Geoffrey Palmer (New Zealand politician)

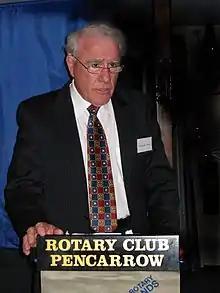
Palmer in 2007

Palmer, however, was perceived by the public as being too closely involved with Douglas's reforms. Of particular concern to many people was his work on the legal aspects of state sector rearrangement, such as his preparation of the State Owned Enterprises Act. The presence of David Caygill (a Douglas ally) as Minister of Finance further compounded perception that Palmer was doing nothing to address public concerns. The only area in which Palmer won praise from traditional left-wing supporters was in his handling of the Environment portfolio, which he kept when he became Prime Minister – it was his work here in initiating the resource management law reform process that eventually led to the creation of the Resource Management Act 1991.